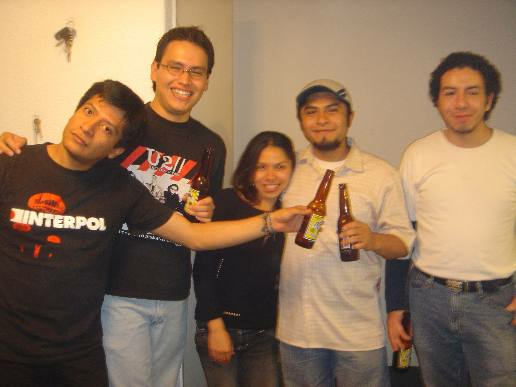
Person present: Yes